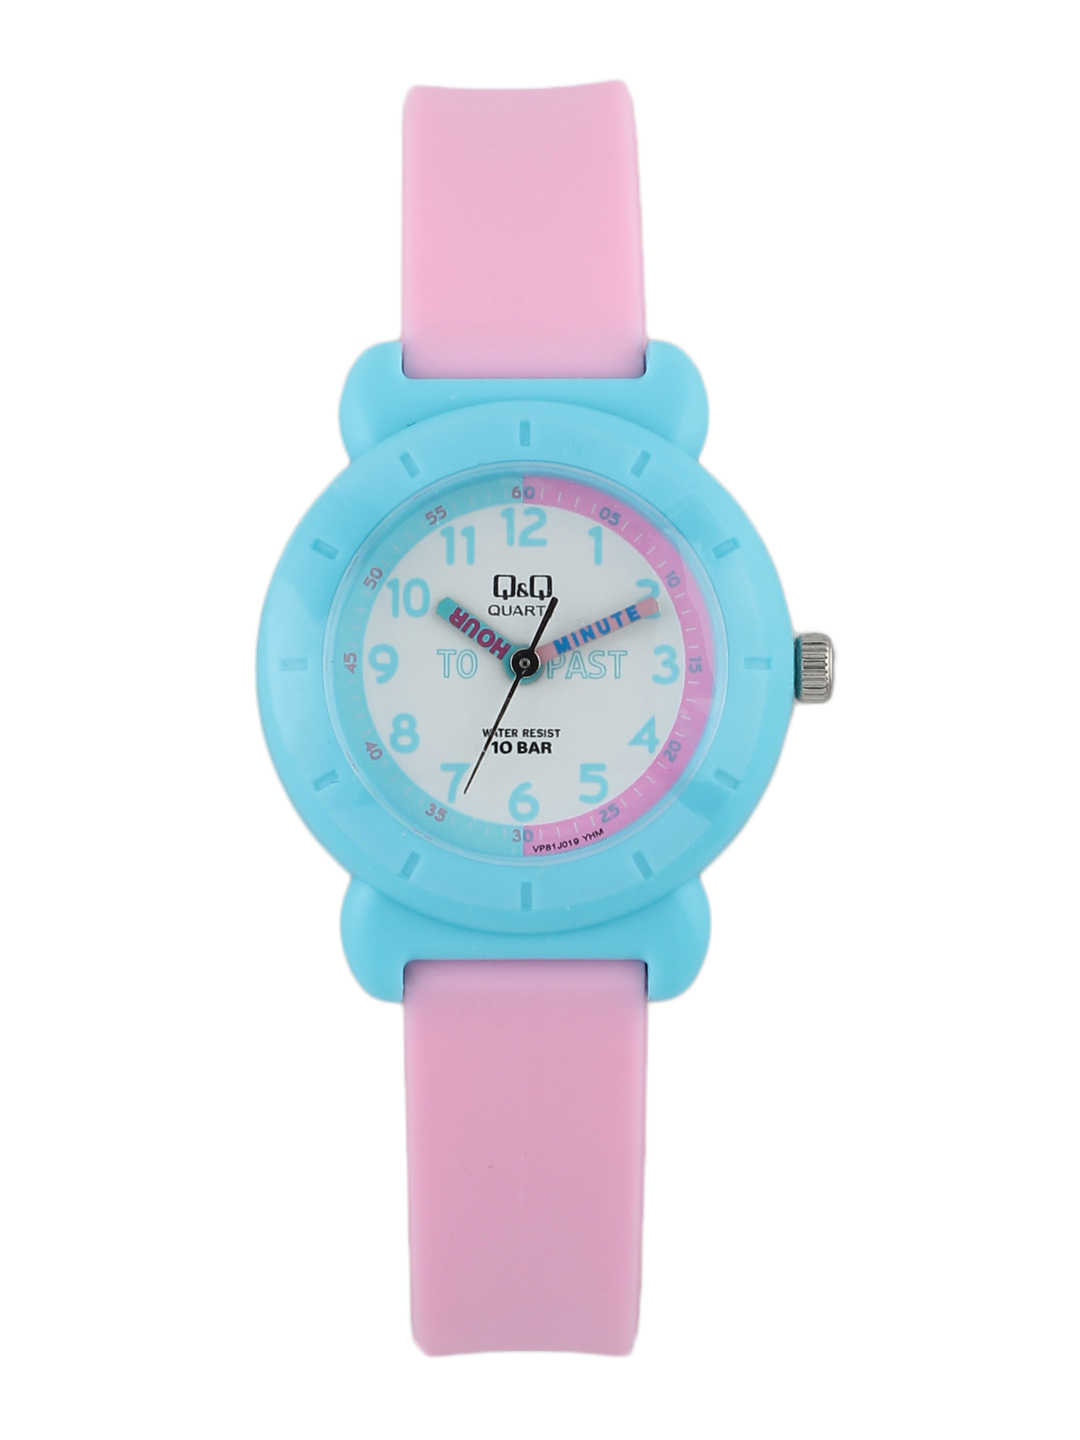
Q&Q Kids Girls White Dial Analog Watch
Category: Accessories / Watches / Watches
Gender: Girls
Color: White
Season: Winter 2016
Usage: Casual